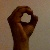
The image shows a hand gesture representing the letter 'O' in Indian Sign Language.